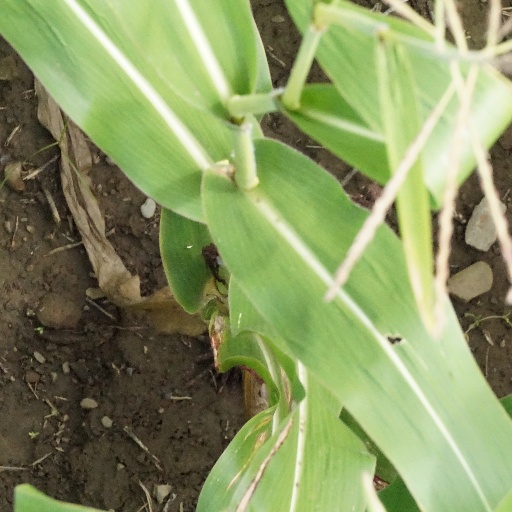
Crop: maize; corn